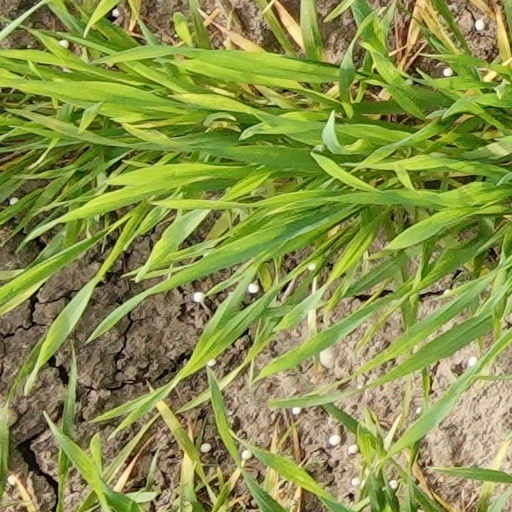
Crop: wheat